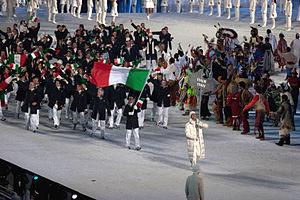
Cet article contient des informations sur la participation et les résultats de l'Italie aux Jeux olympiques d'hiver de 2010 à Vancouver au Canada.